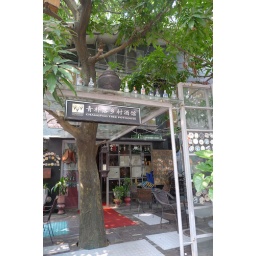
tree in a bar